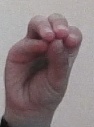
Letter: ha